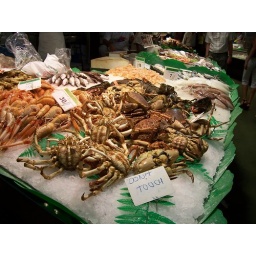
seafood, probably not yet deceased, at a fish market in barcelona